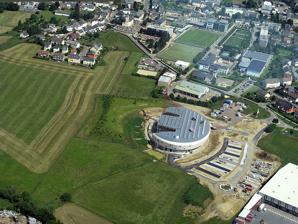
Building: Les Thermes
Country: Luxembourg
Year built: 2009
Les Thermes Les Thermes Location Strassen/Bertrange , Luxembourg Opened February 2009 ( 2009-02 ) Les Thermes is a water park in Strassen and Bertrange , just west of Luxembourg City in the Grand Duchy of Luxembourg . Opened in February 2009, it attracted half a million visitors during its first year and has been named "Most Innovating Waterpark in Europe" by the European Waterpark Association based in Nuremberg , Germany. The complex The facility consists of a 25 meters swimming pool, two children's pools, wave baths, slides, solarium, sauna and fitness centre. The award was based on its suitability for a wide range of visitors, its striking modern architecture and its well-conceived design uniting the pools, the changing rooms and the fitness centre. Les Thermes, a joint enterprise of the communes of Bertrange and Strassen, was built at a cost of EUR 37 million. Design After a competition, the firms chosen to design the complex were Witry & Witry , Jim Clemes Architectes and Hermann Valentiny & Associés . Sometimes compared to a spacecraft, the concrete building's shape is the result of its rounded wooden roof coupled with a rounded façade faced with aluminium strips. In addition to stainless steel swimming pools, the fitness and recreation areas are positioned over three levels. Large skylights on the roof ensure maximum use of sunlight in the building. Awards At the Luxembourg Bauhärepräis competition in June 2012, Les Thermes was presented with the award for buildings designed for sport. External links Les Thermes website References